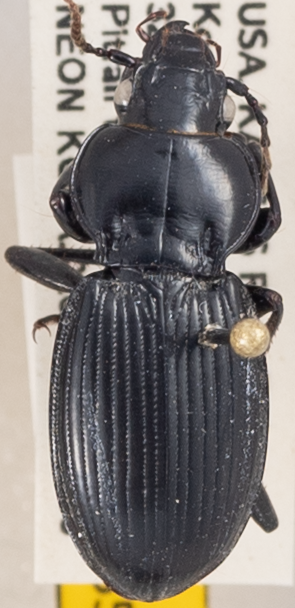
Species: Cyclotrachelus sodalis
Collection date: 2019-05-08
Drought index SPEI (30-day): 0.802
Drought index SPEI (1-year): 0.794
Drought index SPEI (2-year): -0.376